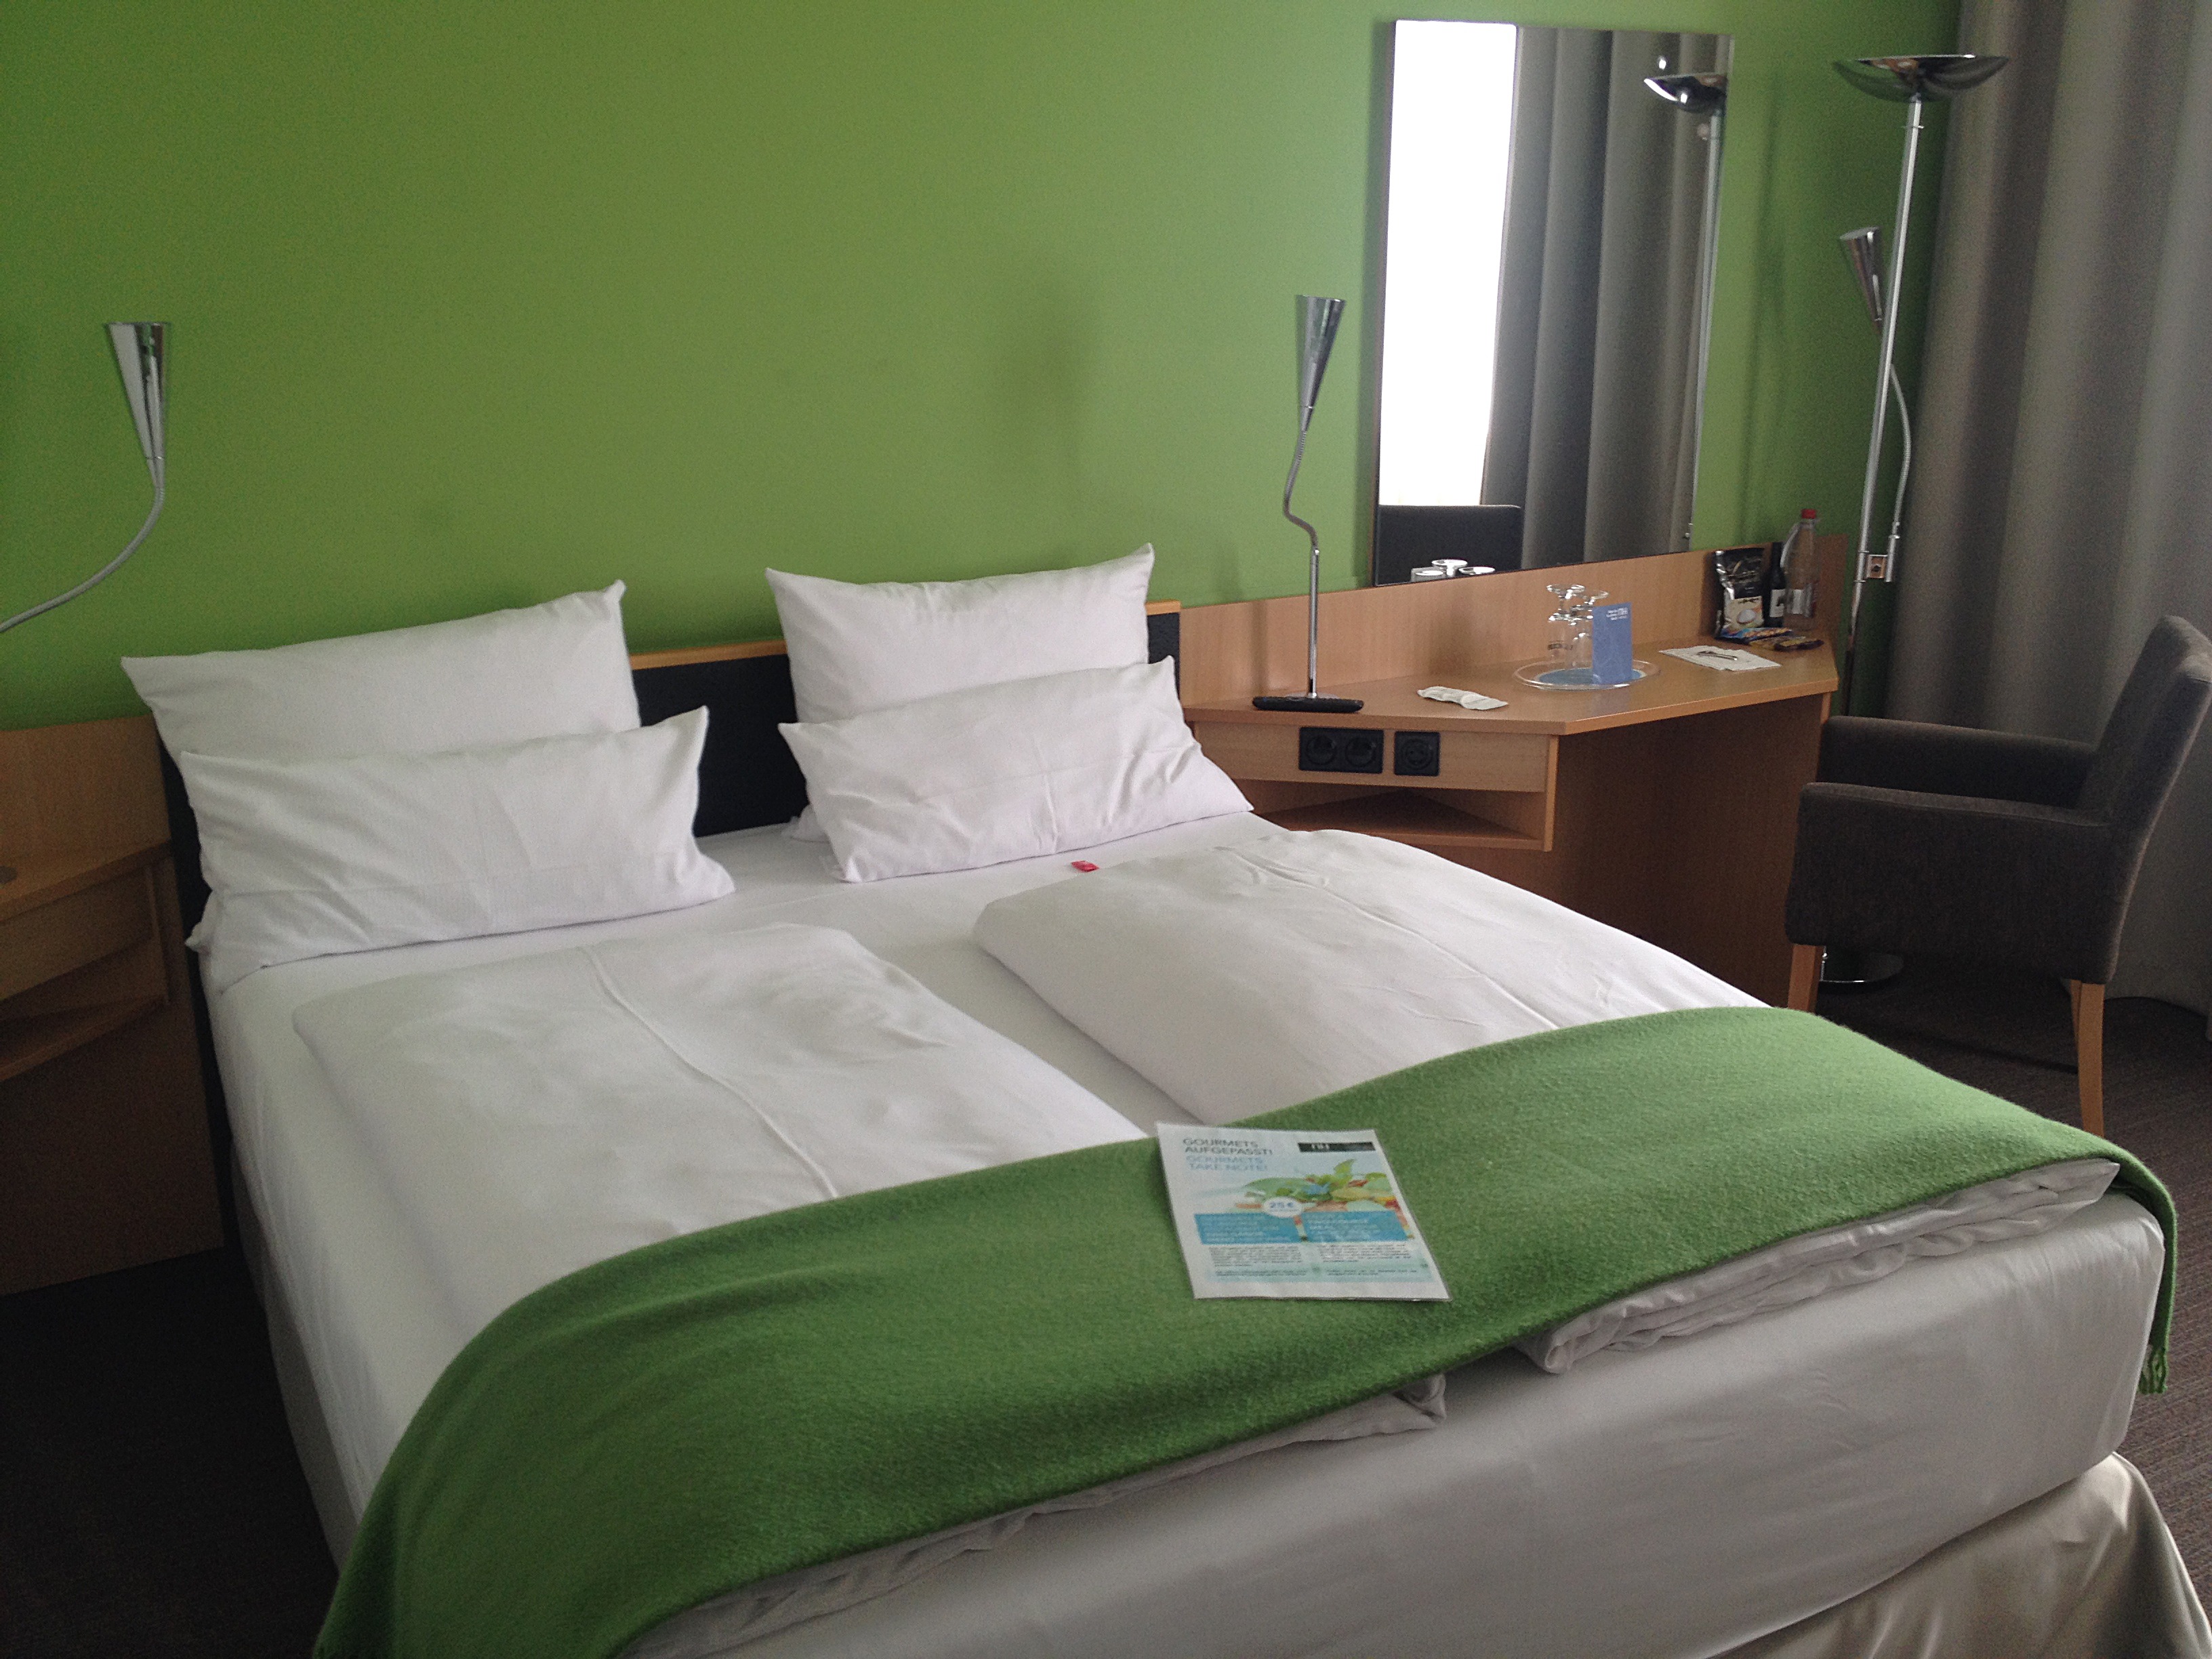
holiday, clean, furniture, room, bedroom, blanket, mattress, sleep, hotel, bed, duvet, comfort, stay, suite, neat, real estate, double bed, bedspread, bedding, duvet cover, bed sheet, beds free, bed frame